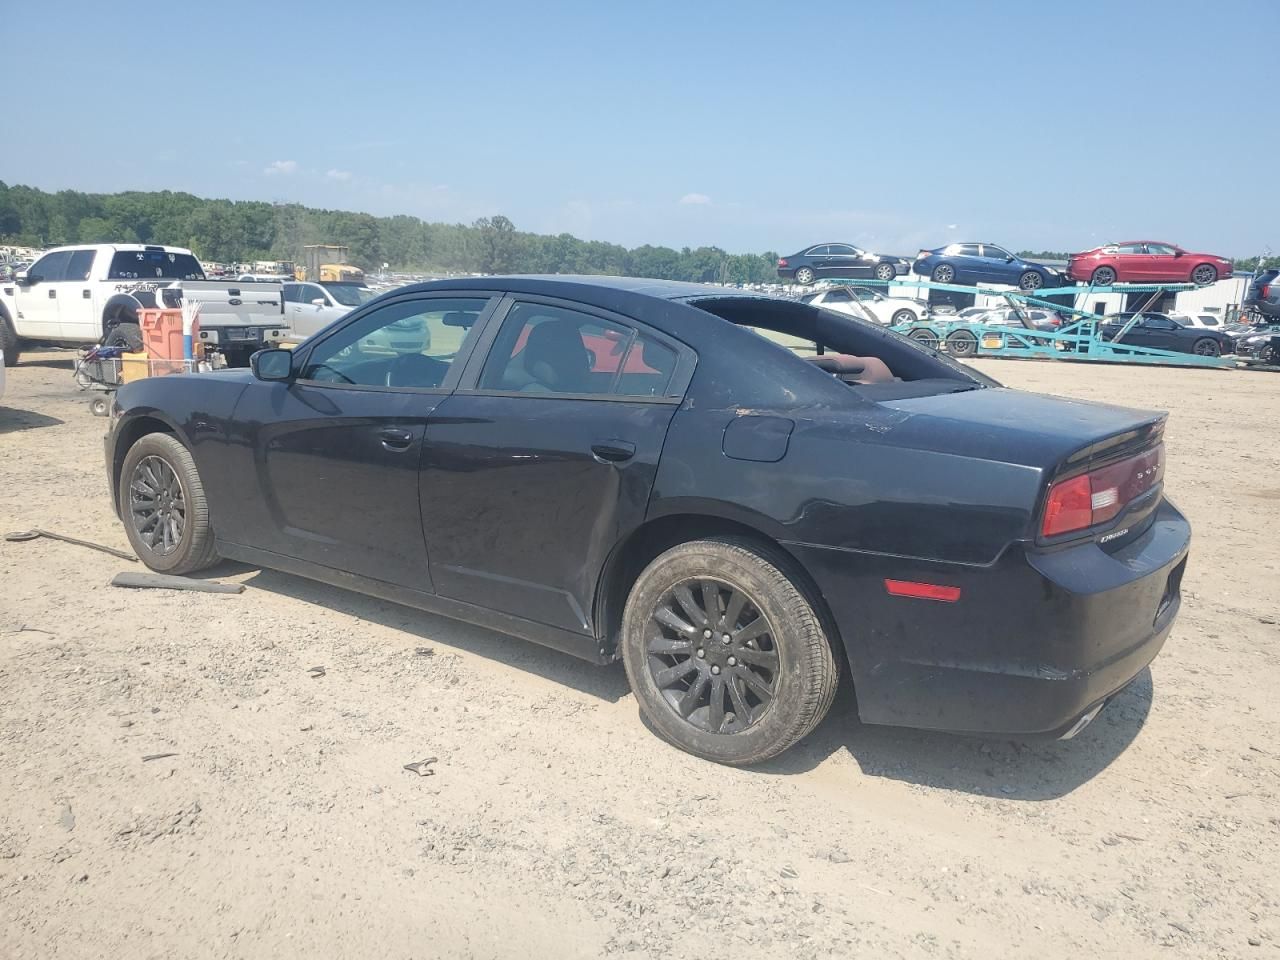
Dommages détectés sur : pare-brise arrière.
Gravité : majeur